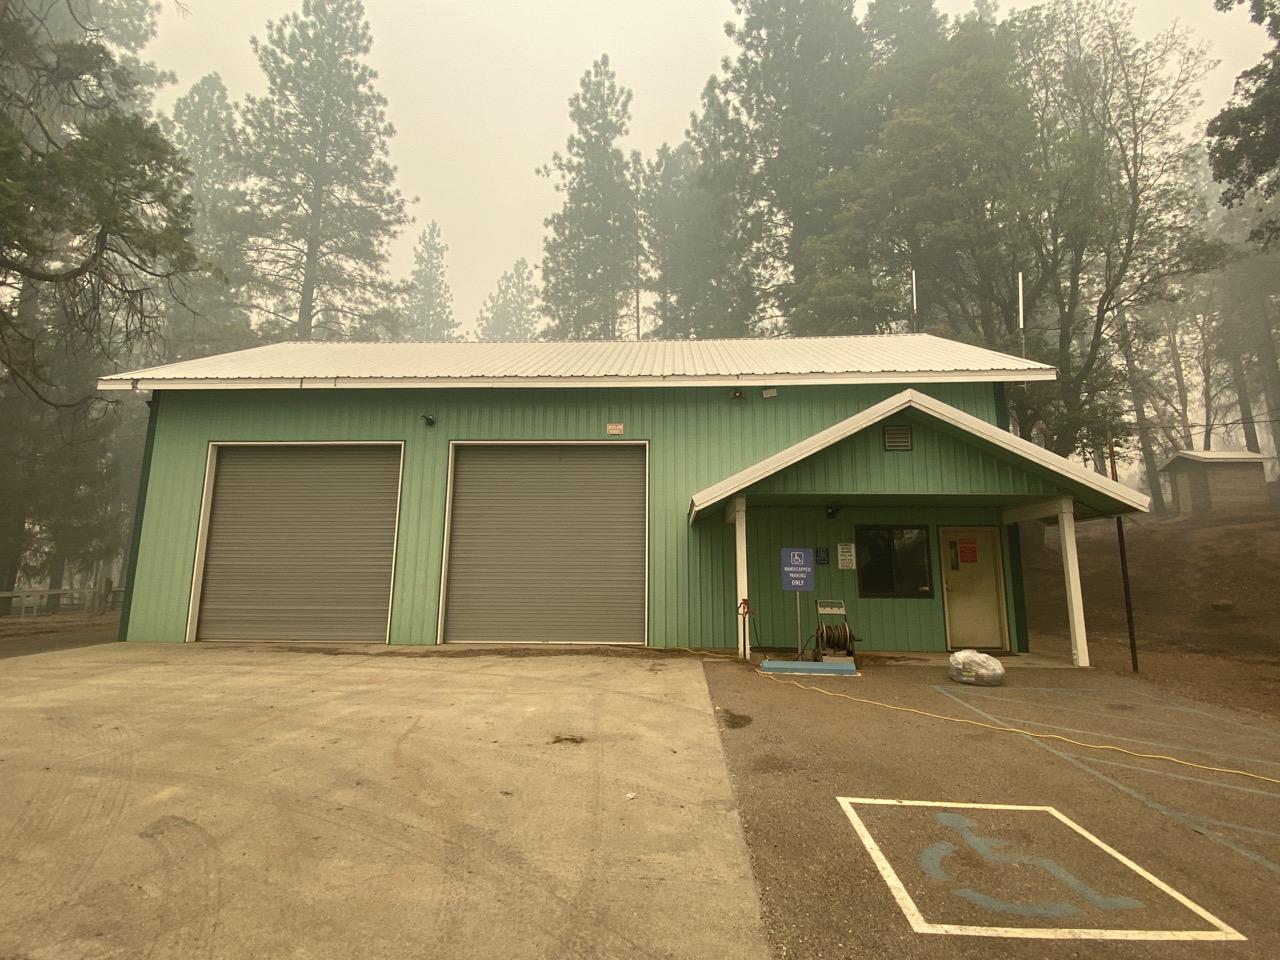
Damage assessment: no_damage